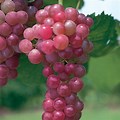
Label: Grapes